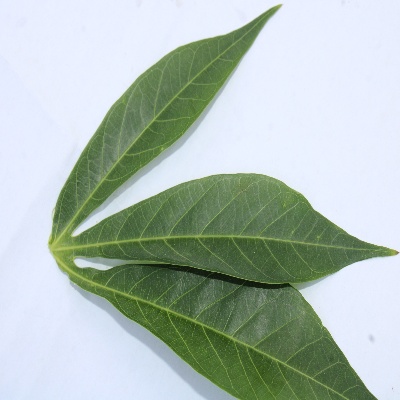
Crop: Cassava
Condition: healthy